Herrenhäuser Brewery

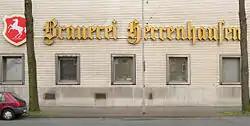

The Herrenhäuser Brewery (Herrenhäuser Brauerei) was founded in 1868 in the Herrenhausen district of Hannover, Germany. There are number of breweries in Hannover, e.g. Gilde brewery was founded about 300 years earlier.